British Rail Class 86

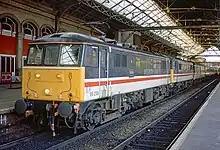
A pair of Class 86/2s in InterCity Swallow livery at in 1998

InterCity undertook a rebranding of "InterCity Swallow" livery in 1987 on InterCity 125s, Class 90s and Class 91s, which were in the final stages of construction. Class 86/4s were still used on a mixed traffic basis on InterCity express trains, parcels, Speedlink and Freightliner traffic, so a modernised version of InterCity livery was used, commonly known as 'Mainline' livery. The red and white stripes and tan bands covered the whole bodyside, and the roof was dark grey. The whole of the ends were painted yellow, although some were repainted dark grey around the front windows.